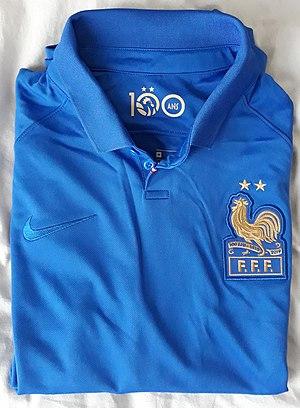
La tenue de l'équipe de France de football a subi, depuis le premier match officiel de celle-ci et tout au long de son histoire, nombre de changements. La couleur bleue ne finit par s'imposer comme maillot principal qu'après la Première Guerre mondiale en 1919 avec la création de la Fédération française de football ; auparavant le blanc régnait en maître avec ou sans rayures avant 1914, reléguant le maillot bleu à l'état de tenue de rechange.